Kitchen stove

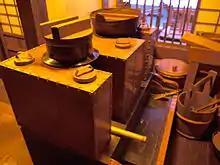
An 18th-century Japanese merchant's kitchen with copper "Kamado (Hezzui)", Fukagawa Edo Museum

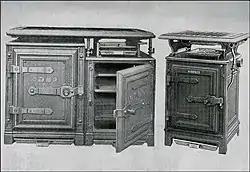
Early gas stoves produced by Windsor in "Mrs Beeton's Book of Household Management", 1904

Early clay stoves that enclosed the fire completely were known from the Chinese Qin dynasty (221 BC – 206/207 BC), and a similar design known as "kamado" (かまど) appeared in the Kofun period (3rd–6th century) in Japan. These stoves were fired by wood or charcoal through a hole in the front. In both designs, pots were placed over or hung into holes at the top of the knee-high construction. In the Middle East, references to similar stoves and cooking ranges where the fire was lit from below are recorded as early as the 2nd-century AD, constructed of clay and either made portable or attached to the ground. Raised "kamados" were developed in Japan during the Edo period (1603–1867).